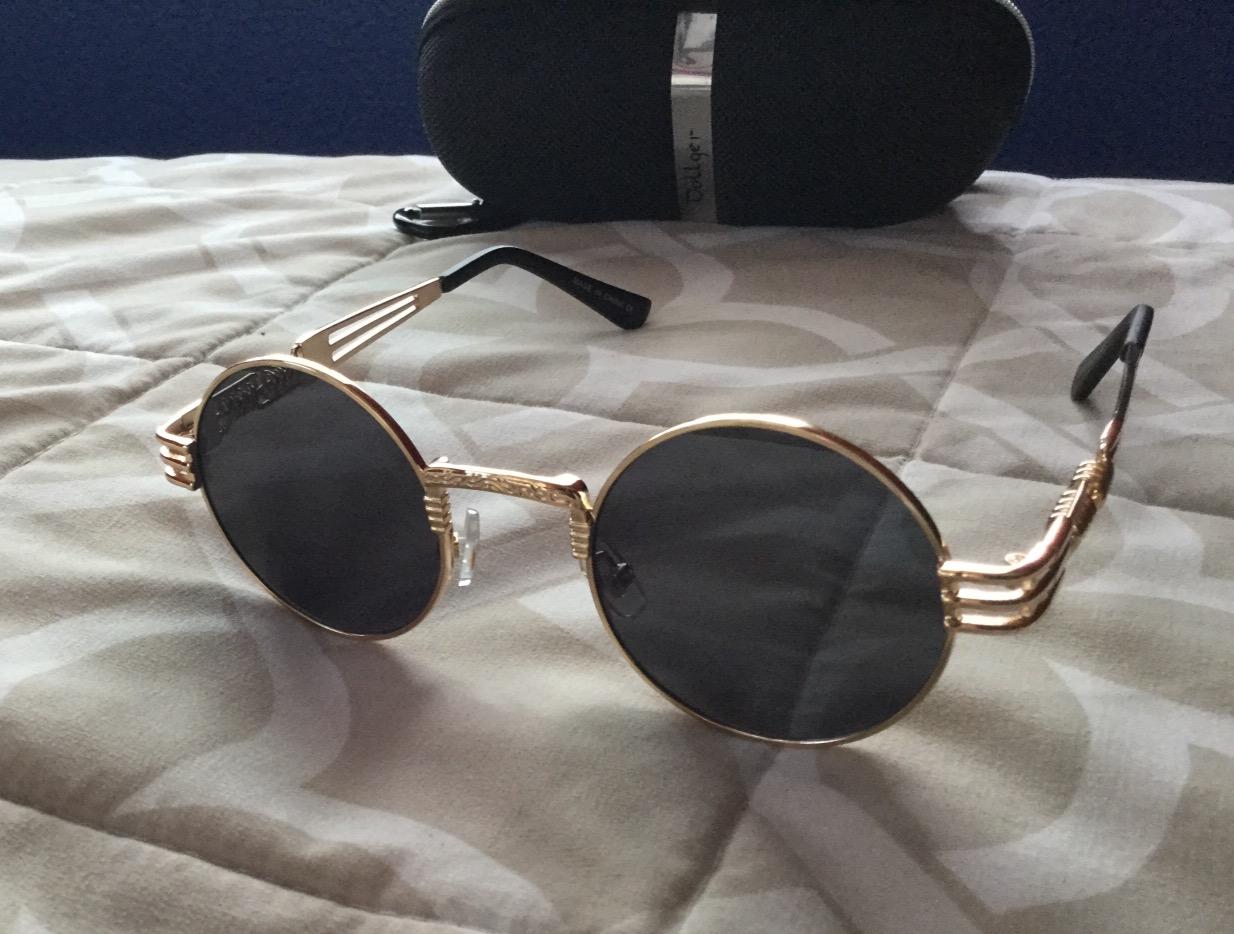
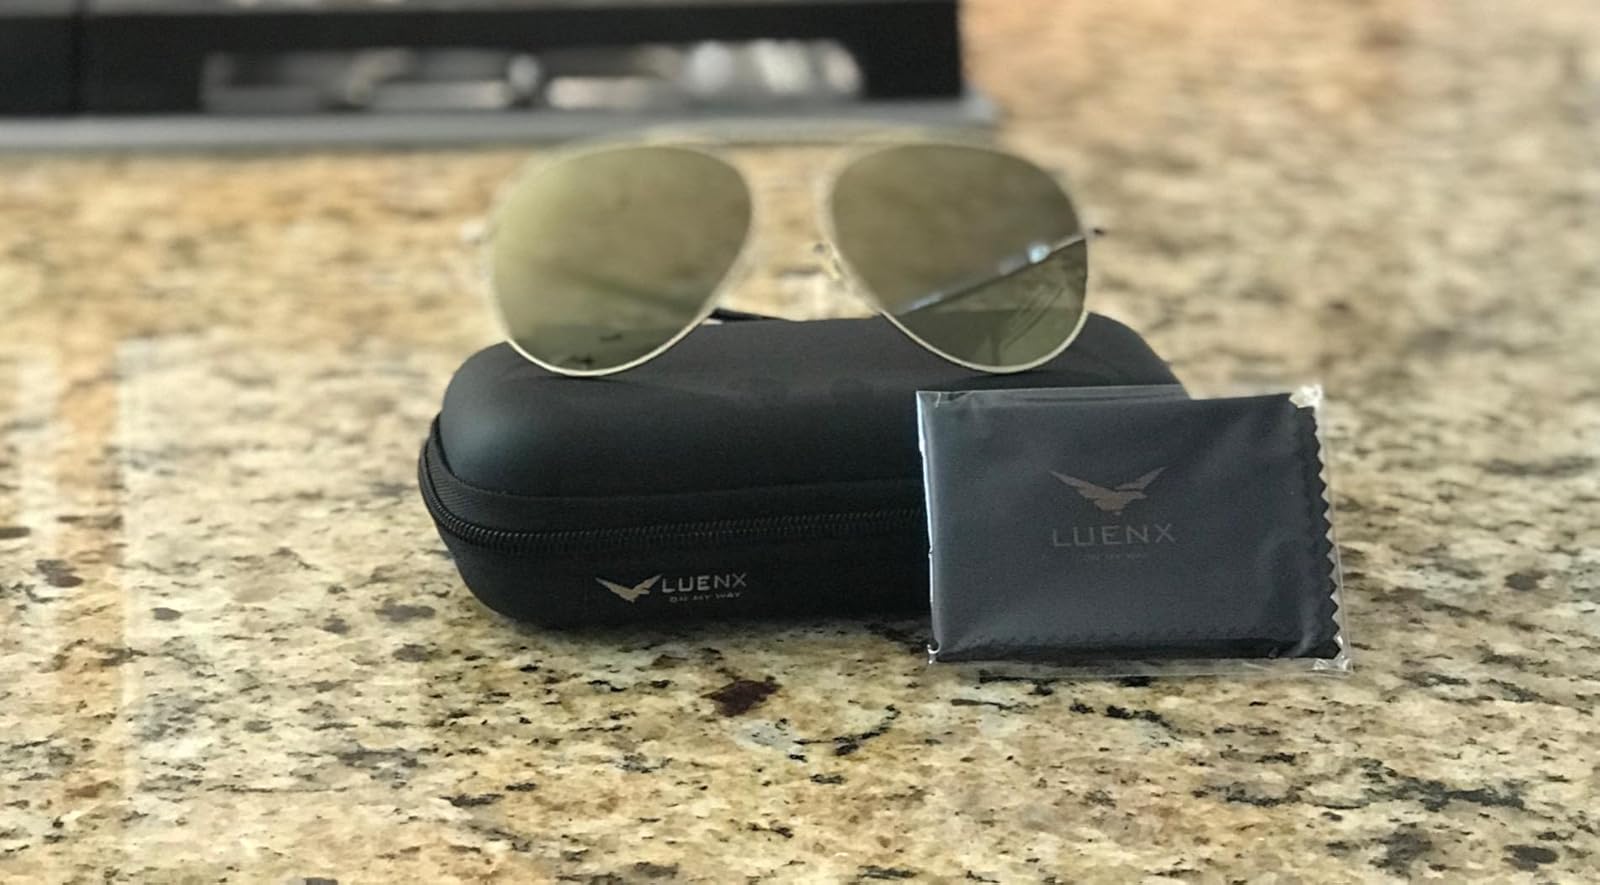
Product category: accessories_sunglasses
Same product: no